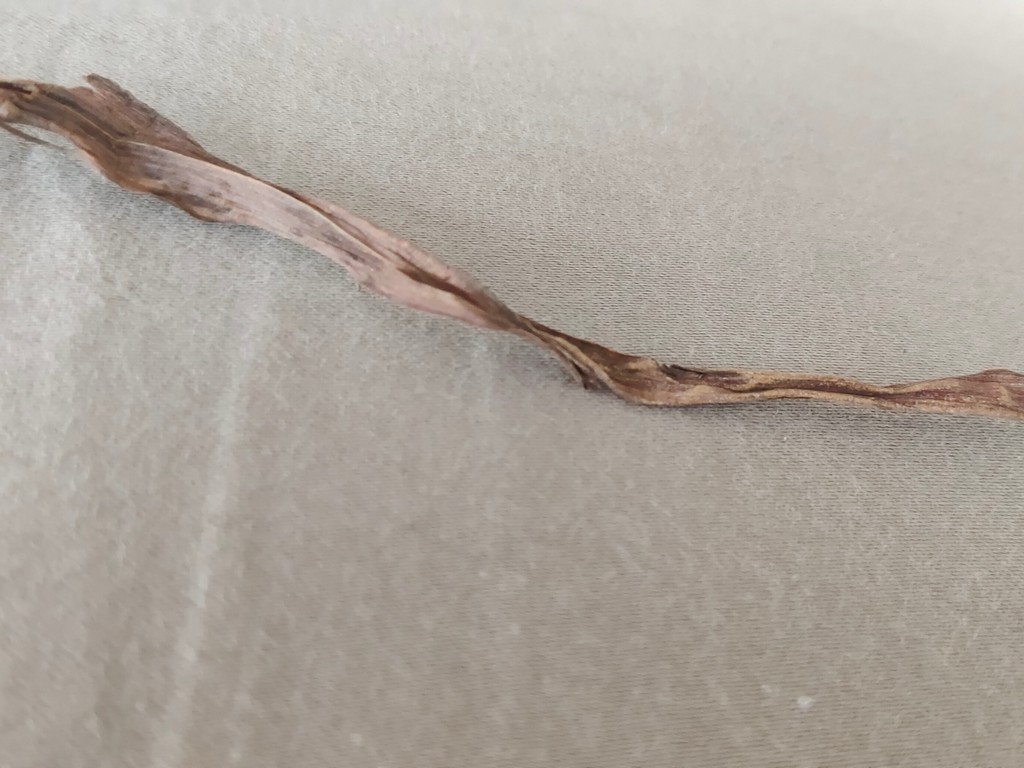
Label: Dried